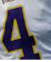
Number: 4